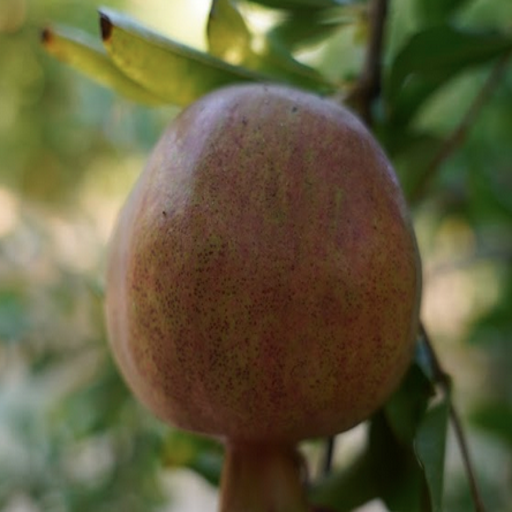
Label: Healthy